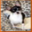
Label: dog